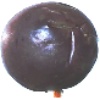
Label: Passion Fruit 1